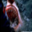
Label: shark